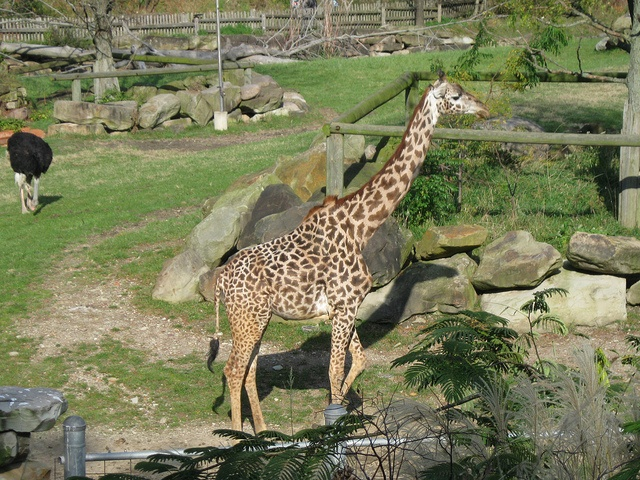
That giraffe seems to be looking away at something.
A giraffe that is standing near rocks while an ostrich stands behind it.
A very pretty giraffe standing near some big rocks.
A giraffe standing around at a park looking around.
there is a giraffe and a ostrich in a zoo together